Dominic Dale

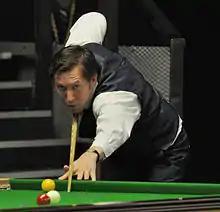
2013 German Masters

Dale qualified for nine of the eleven ranking events during the 2012–13 season, but lost in the first round in eight of them. The exception was at the International Championship where he beat Graeme Dott 6–3, before losing 5–6 to 14-year-old Lü Haotian in the second round. Dale's best run in the PTC's came at Event Three by reaching the semi-finals in a run that included a 4–2 over Mark Selby, but he lost to world number 65 Rod Lawler 0–4. Dale finished 28th on the Order of Merit, just outside the top 26 who qualified for the Finals. Dale reached the opening round of the World Championship by dispatching Alfie Burden 10–5 and played Judd Trump at this stage for the second successive year where he was defeated 10–5. His end of season ranking was world number 23 for the second year in a row.